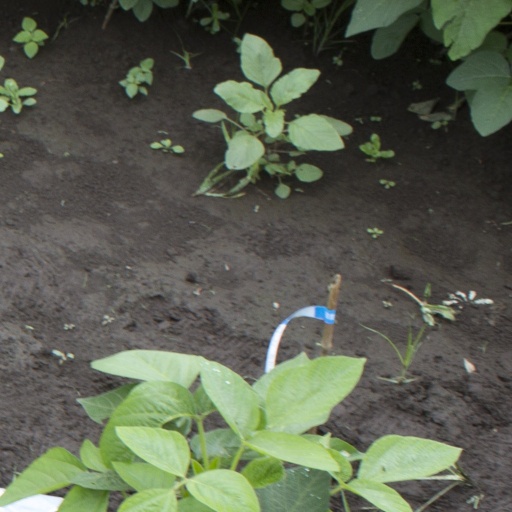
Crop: soybean